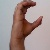
The image shows a hand gesture representing the letter 'C' in Indian Sign Language.